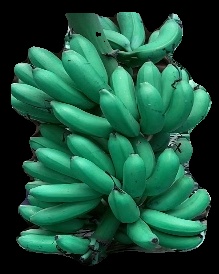
Variety: rasbale
Grade: grade1